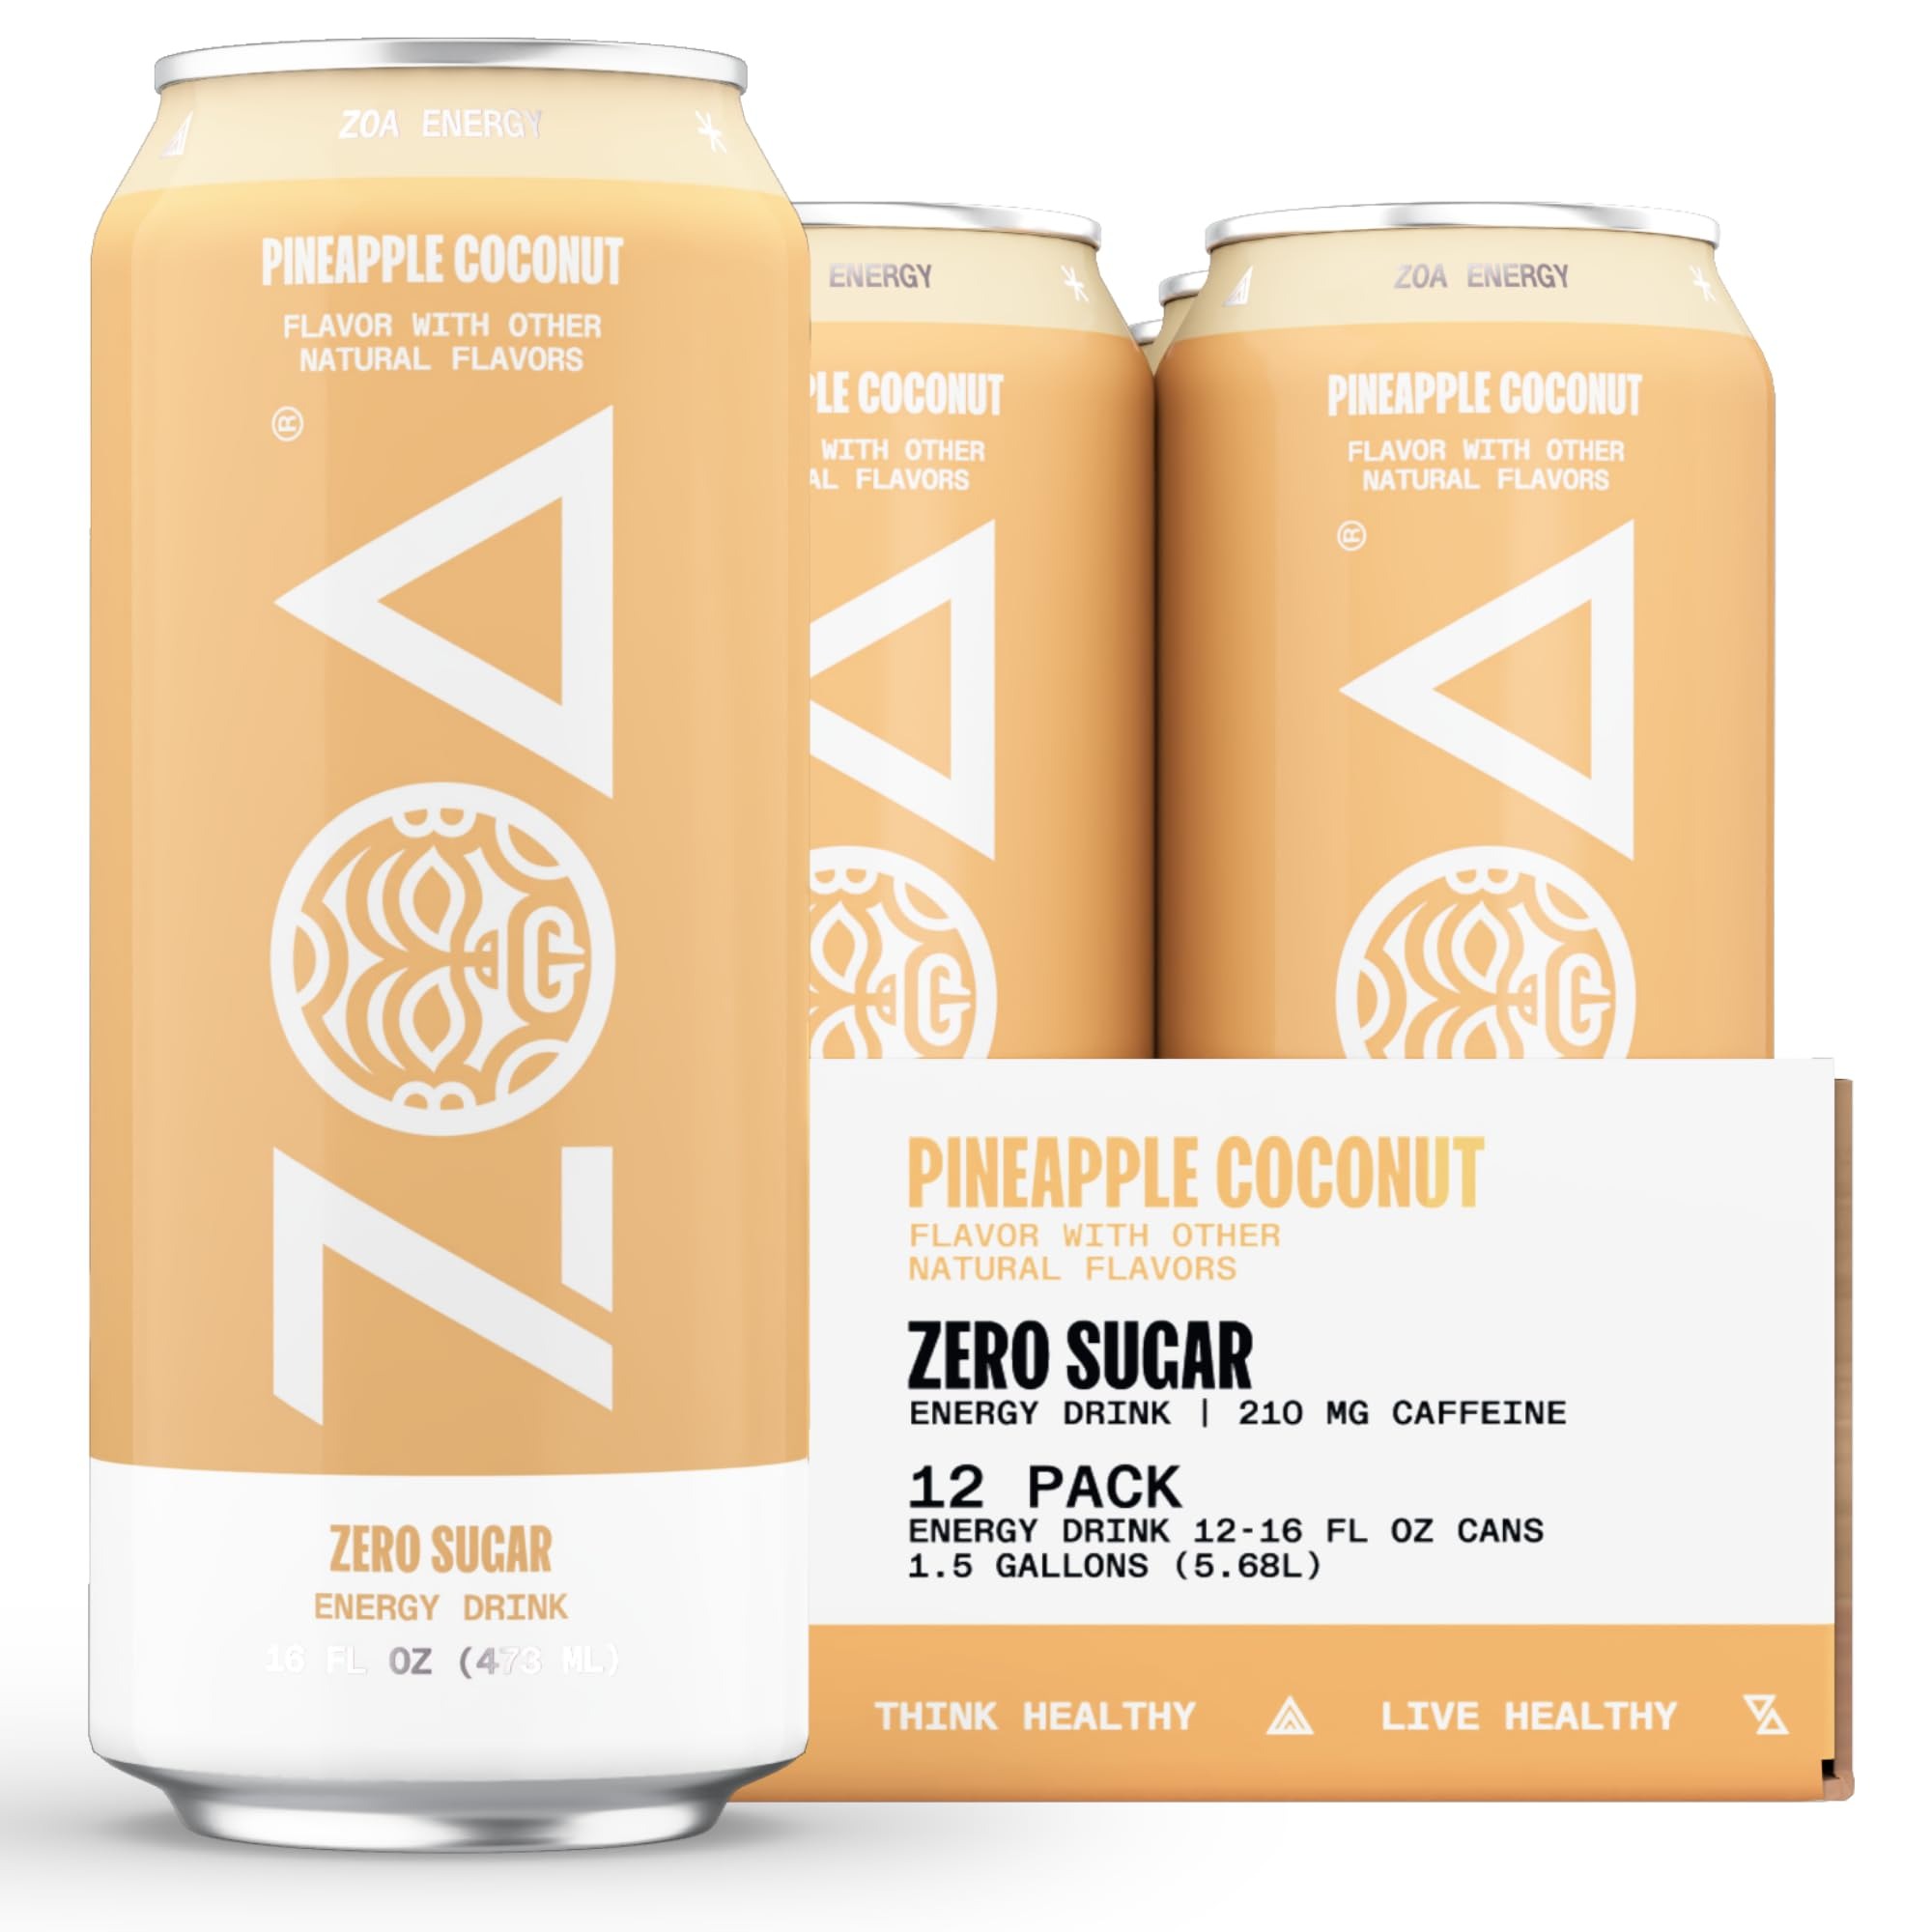
Item Name: ZOA Zero Sugar Energy Drinks, Pineapple Coconut - Sugar Free with Electrolytes, Healthy Vitamin C, Amino Acids, Essential B-Vitamins, and Caffeine from Green Tea - 16 Fl Oz (12-Pack)
Bullet Point 1: FUEL SOMETHING BIGGER: Experience the power of our healthy energy drinks, fueled by caffeine from green tea, electrolytes, daily vitamin c, essential b-vitamins, and branched chain amino acids.
Bullet Point 2: ENJOY A NATURAL ENERGY LIFT: Our natural energy drinks use only caffeine from green tea extract and green coffee for balanced daily energy.
Bullet Point 3: SUGAR-FREE + FULL FLAVOR: Our sugar free energy drinks are crafted to delight your palate, providing an energy boost without the sugar crash. ADD TO CART now!
Bullet Point 4: 100% DAILY VITAMIN C: Boost your immunity while you energize. Each can of our energy drink provides 100% of your daily vitamin c needs.
Bullet Point 5: POWERHOUSE OF B-VITAMINS: Harness the benefits of six essential b-vitamins in every can of our energy drinks, supporting overall wellness.
Bullet Point 6: HYDRATE AND REPLENISH: With essential electrolytes, our electrolyte drinks keep you hydrated and ready to tackle your active lifestyle.
Bullet Point 7: EMBRACE THE POWER OF VARIETY: With eight tantalizing flavors, our sugar-free energy drinks offer a symphony of taste that never compromises on quality.
Bullet Point 8: TREAT YOURSELF, GUILT-FREE: ZOA zero sugar energy drinks are the perfect blend of taste and health, making it a guilt-free treat for your active lifestyle.
Bullet Point 9: FRESH LOOK & NEW FLAVORS: Our energy drink look and formula got an upgrade; We refreshed our brand both in and outside the can; Now available in eight delicious flavors and two convenient size options, as well as conveniently packaged in single-serve 12 ounce or 16 ounce cans In a 12 pack case for easy on-the-go consumption
Bullet Point 10: YOUR HEALTHY LIFESTYLE CHOICE: Our clean energy drinks seamlessly blend health and energy, making it your ideal choice for a busy, health-conscious life.
Value: 192.0
Unit: Fl Oz

Price: 2.135